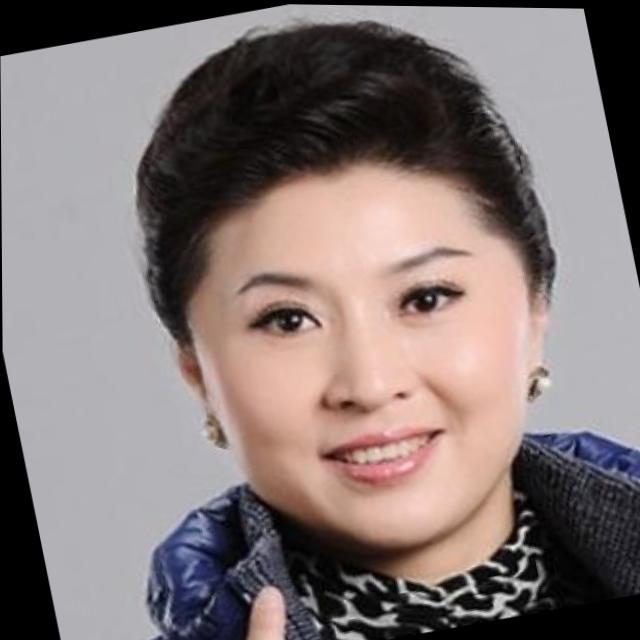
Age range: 45-64